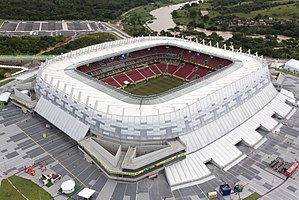
VM i fodbold 2014 / Værtsbyer og stadions
VM i fodbold 2014 var den 20. udgave af VM i fodbold, en international turnering for mænd, der blev afholdt i Brasilien fra 12. juni til 13. juli 2014. Verdensmestre blev Tyskland, der i finalen besejrede Argentina 1-0.